Jodrell Bank Observatory

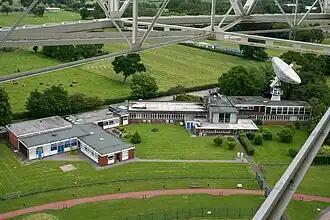
The main building at Jodrell Bank Observatory

In April 2011, Jodrell Bank was named as the location of the control centre for the planned Square Kilometre Array, or SKA Project Office (SPO). The SKA is planned by a collaboration of 20 countries and when completed, is intended to be the most powerful radio telescope ever built. In April 2015 it was announced that Jodrell Bank would be the permanent home of the SKA headquarters for the period of operation expected for the telescope (over 50 years).